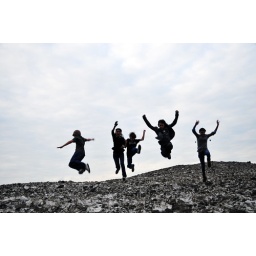
my little cousins goofin around on the ice beach in lake county.a 10-foot wall of ice extended the beach probably 60 feet